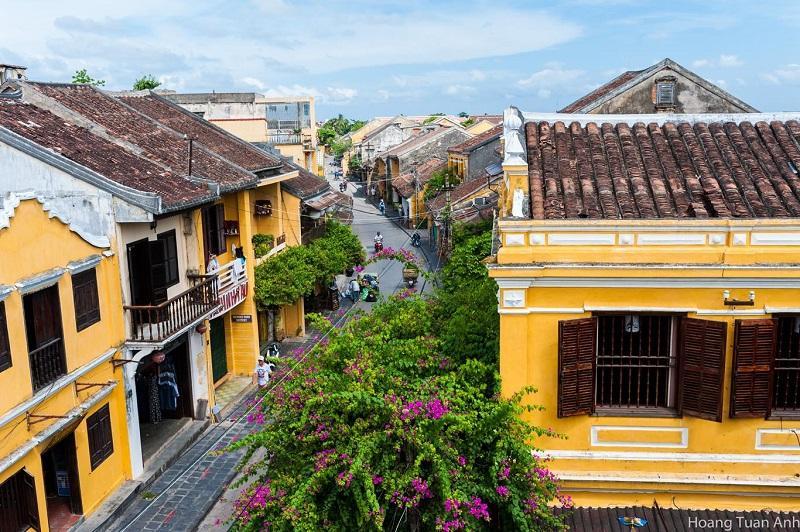
đây là hình ảnh nhìn từ trên cao của một khu phố